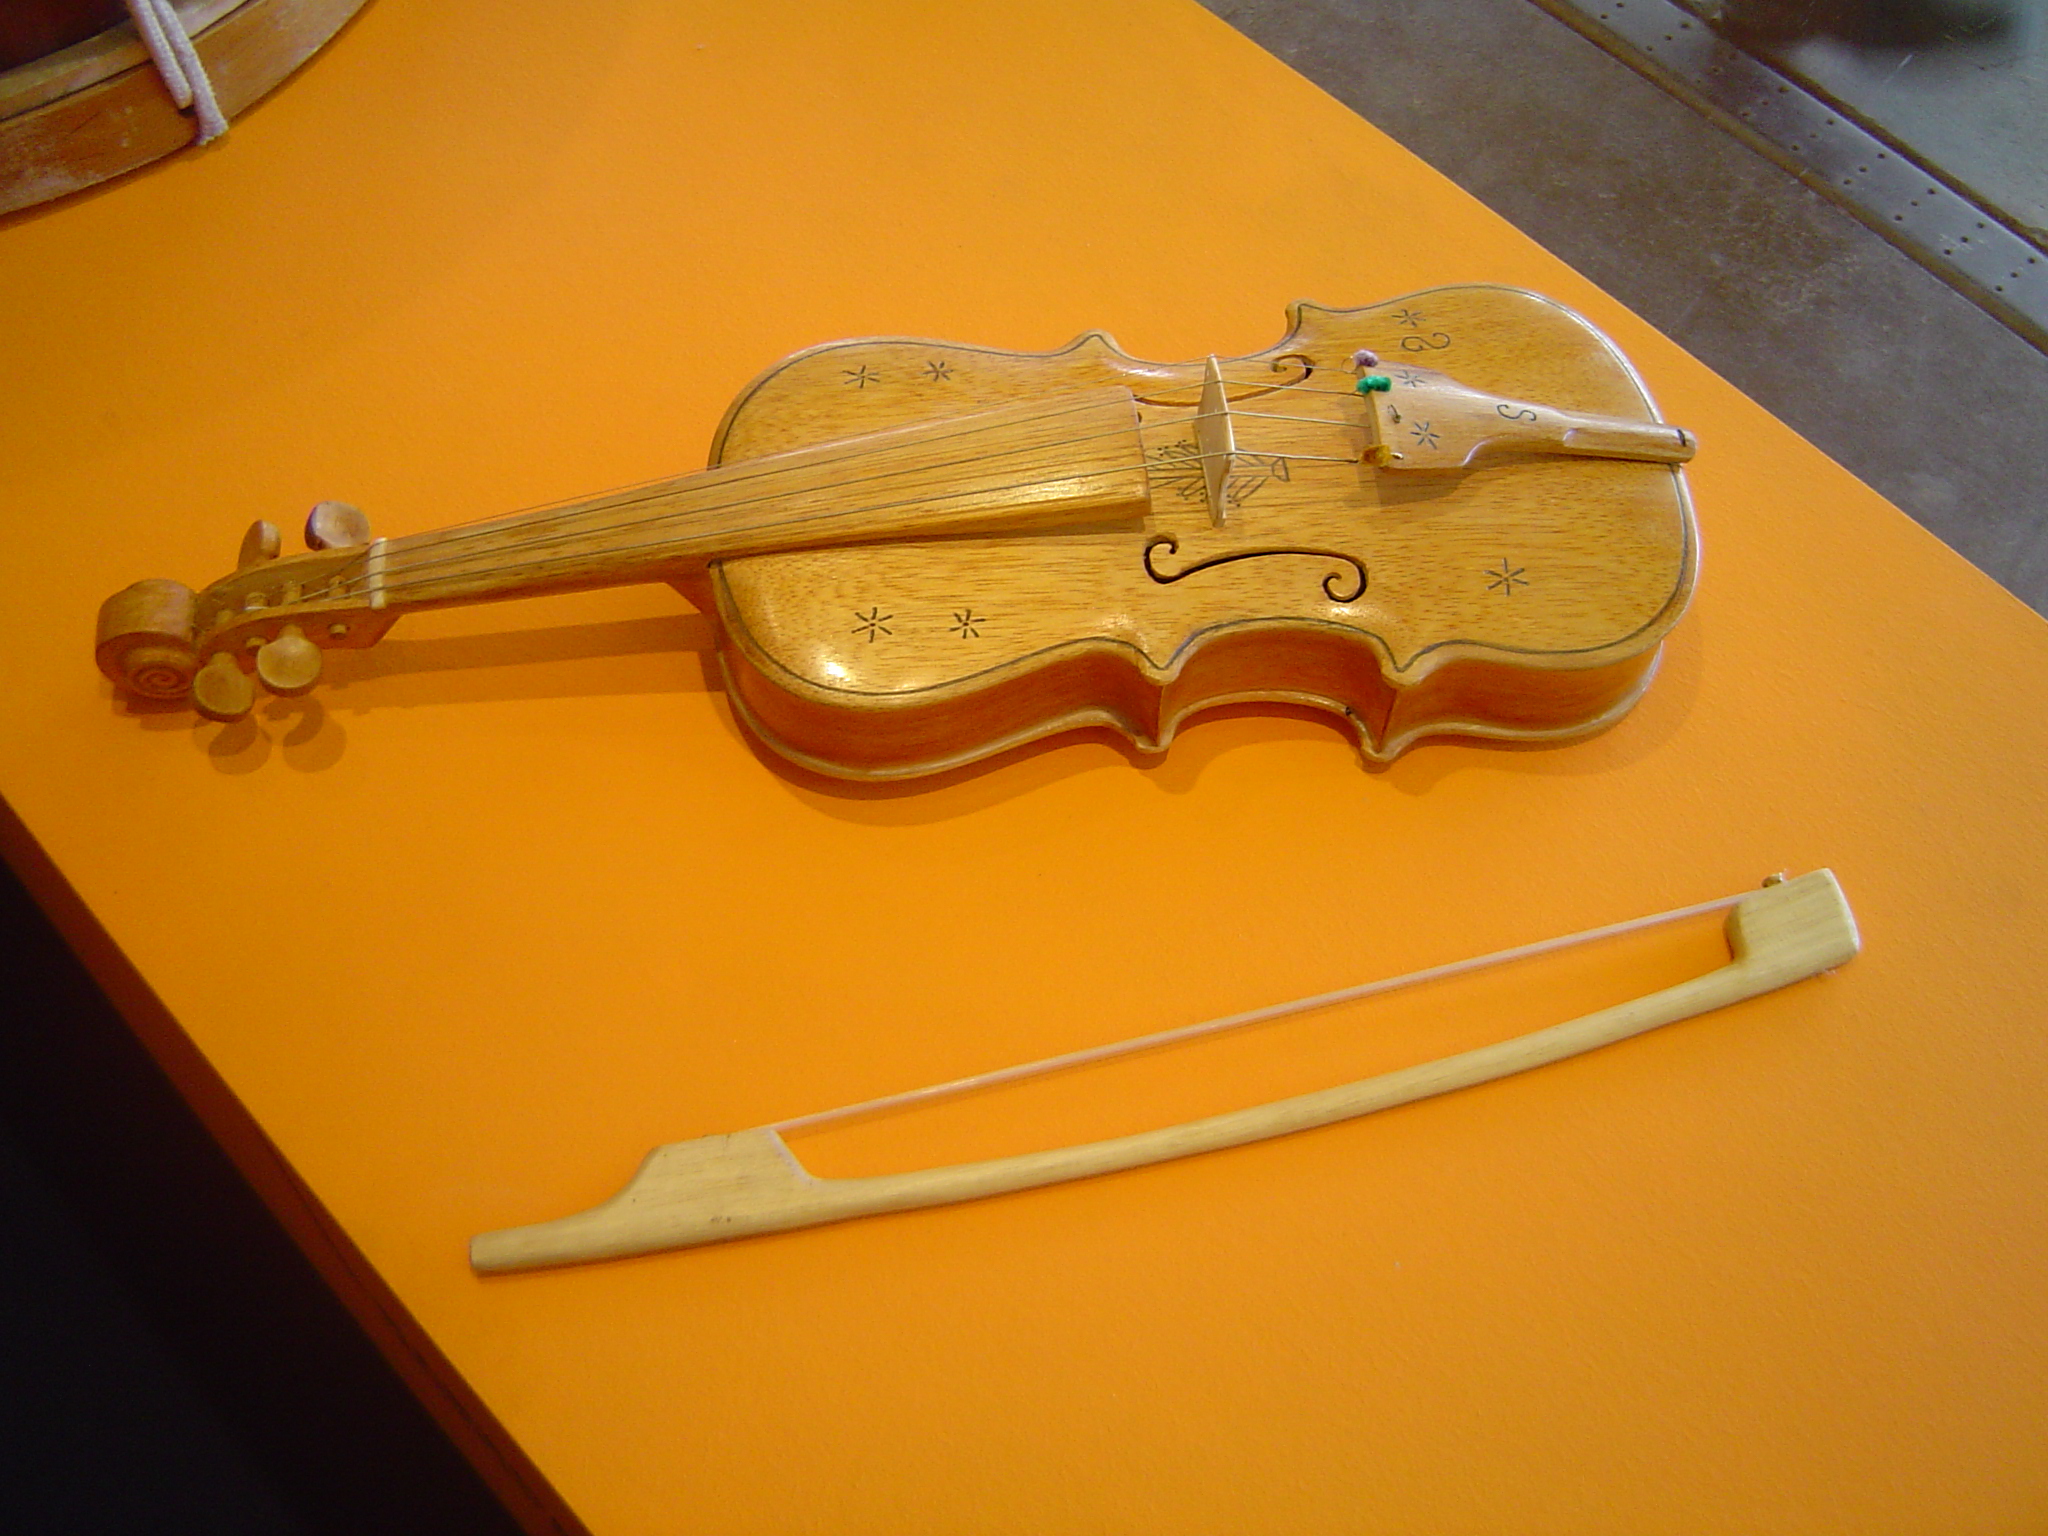
music, guitar, acoustic guitar, electric guitar, musical instrument, violin, musica, bass guitar, viola, pernambuco, rabeca, mestresalustiano, string instrument, bowed string instrument, violin family, plucked string instruments